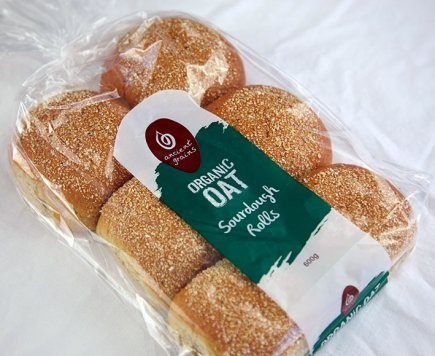
Ancient Grains Organic Sourdough Oat Rolls 6 pack
Brand: Going Organic
Pre order only, please contact us to organise your pre order before adding to cart Ingredients: Organic Oat Flour & Sourdough (Certified Organic), Organic Oat Bran, Denatured Gluten, Organic Rolled Oats, Filtered Water, Olive Oil, Sea Salt.
Category: Food, Beverages & Tobacco > Food Items > Bakery > Breads & Buns